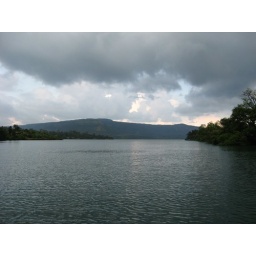
View from boat ride in koyna lake